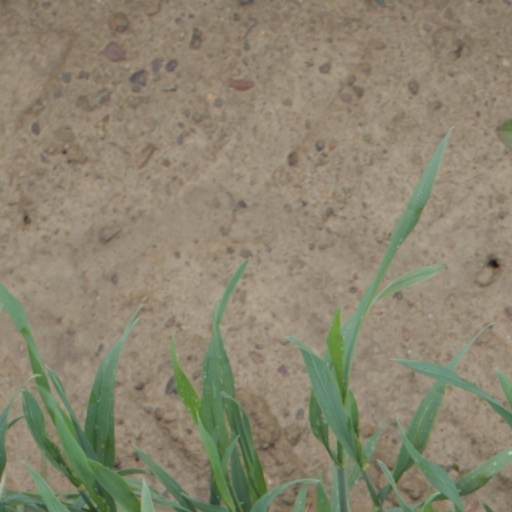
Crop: wheat